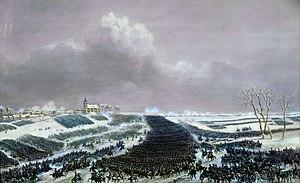
Jean-Antoine-Siméon Fort est un peintre français.
Bagrationovsk, anciennement Eylau est une ville de l'oblast de Kaliningrad, en Russie, et le centre administratif du raïon Bagrationovski. Sa population s'élevait à 6 292 habitants en 2013.